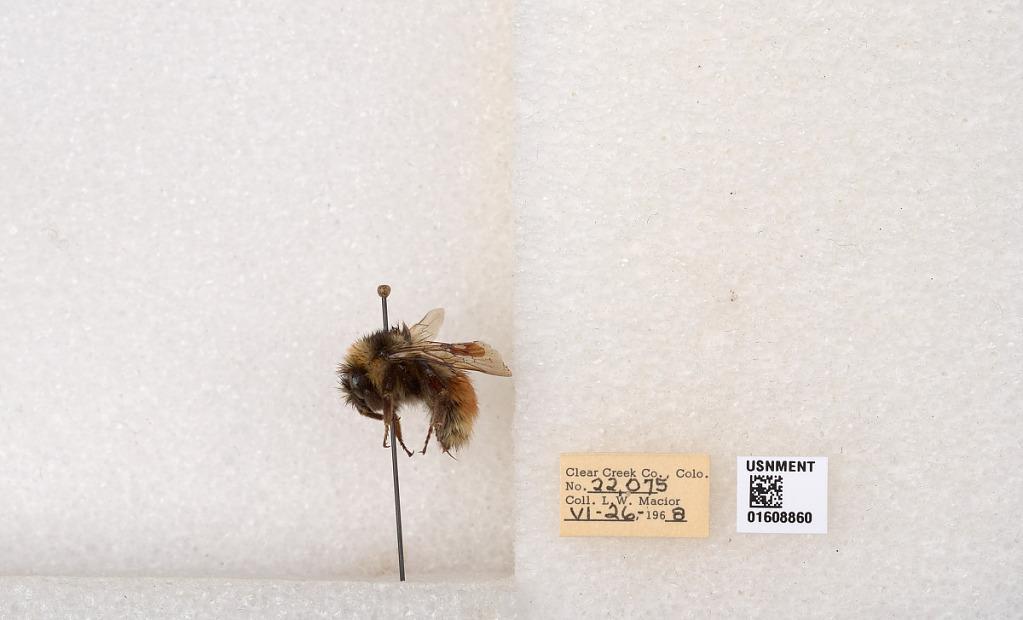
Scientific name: Bombus (Pyrobombus) sylvicola Kirby
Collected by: L. Macior
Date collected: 1968-6-26
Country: United States
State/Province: Colorado
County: Clear Creek
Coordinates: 39.6891, -105.644